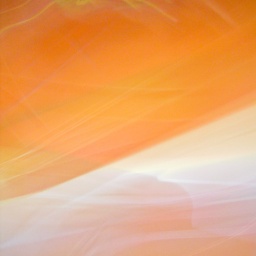
alabaster look by moving the camera with wooden decor and lamps in front of the lens